Battle Angel Alita

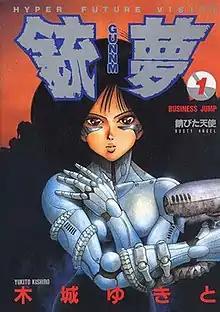
First volume cover

Battle Angel Alita, known in Japan as , is a Japanese cyberpunk manga series created by Yukito Kishiro and originally published in Shueisha's "Business Jump" magazine from 1990 to 1995. The second of the comic's nine volumes was adapted in 1993 into a two-part anime original video animation titled "Battle Angel" for North American release by ADV Films and the UK and Australian release by Manga Entertainment. Manga Entertainment also handled English dubbing duties for "Battle Angel Alita". A live-action film adaptation released by 20th Century Fox, titled "", premiered on February 14, 2019.